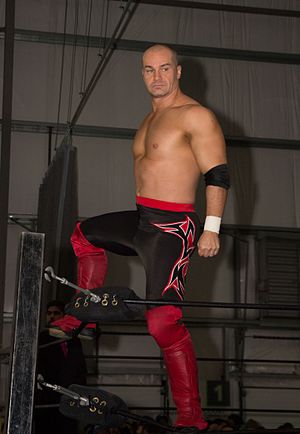
Lance Storm
Lance Storm i 2013
Lance Timothy Evers, bedre kendt som Lance Storm, er en canadisk fribryder, som bl.a. har kæmpet for Extreme Championship Wrestling, World Championship Wrestling og World Wrestling Entertainment.